Nick Kyrgios

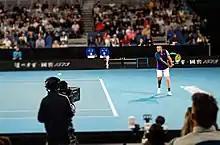
Kyrgios playing at the 2021 Australian Open

In April, Kyrgios announced he would play in the Mallorca Open. He followed this by also announcing that he would play in the Stuttgart Open, but withdrew from both tournaments. He entered Wimbledon to continue his return to competitive tennis, and won his opening match against 21st-seeded Ugo Humbert in a five-set match that stretched out over two days. In the second round Kyrgios beat Gianluca Mager in straight sets. In the third round against Félix Auger-Aliassime, with the match tied at one set each, he retired after the second set due to an abdominal injury.